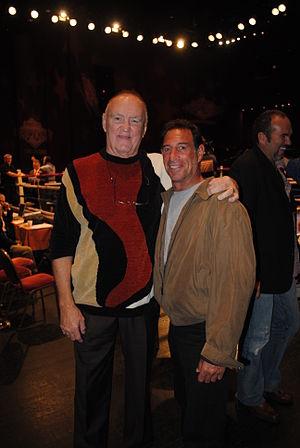
Chuck Wepner est un boxeur poids lourds américain né le 26 février 1939 à New York.
Mike Rossman est un boxeur américain né le 1ᵉʳ juillet 1955 à Turnersville, New Jersey.